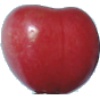
Label: Cherry 2